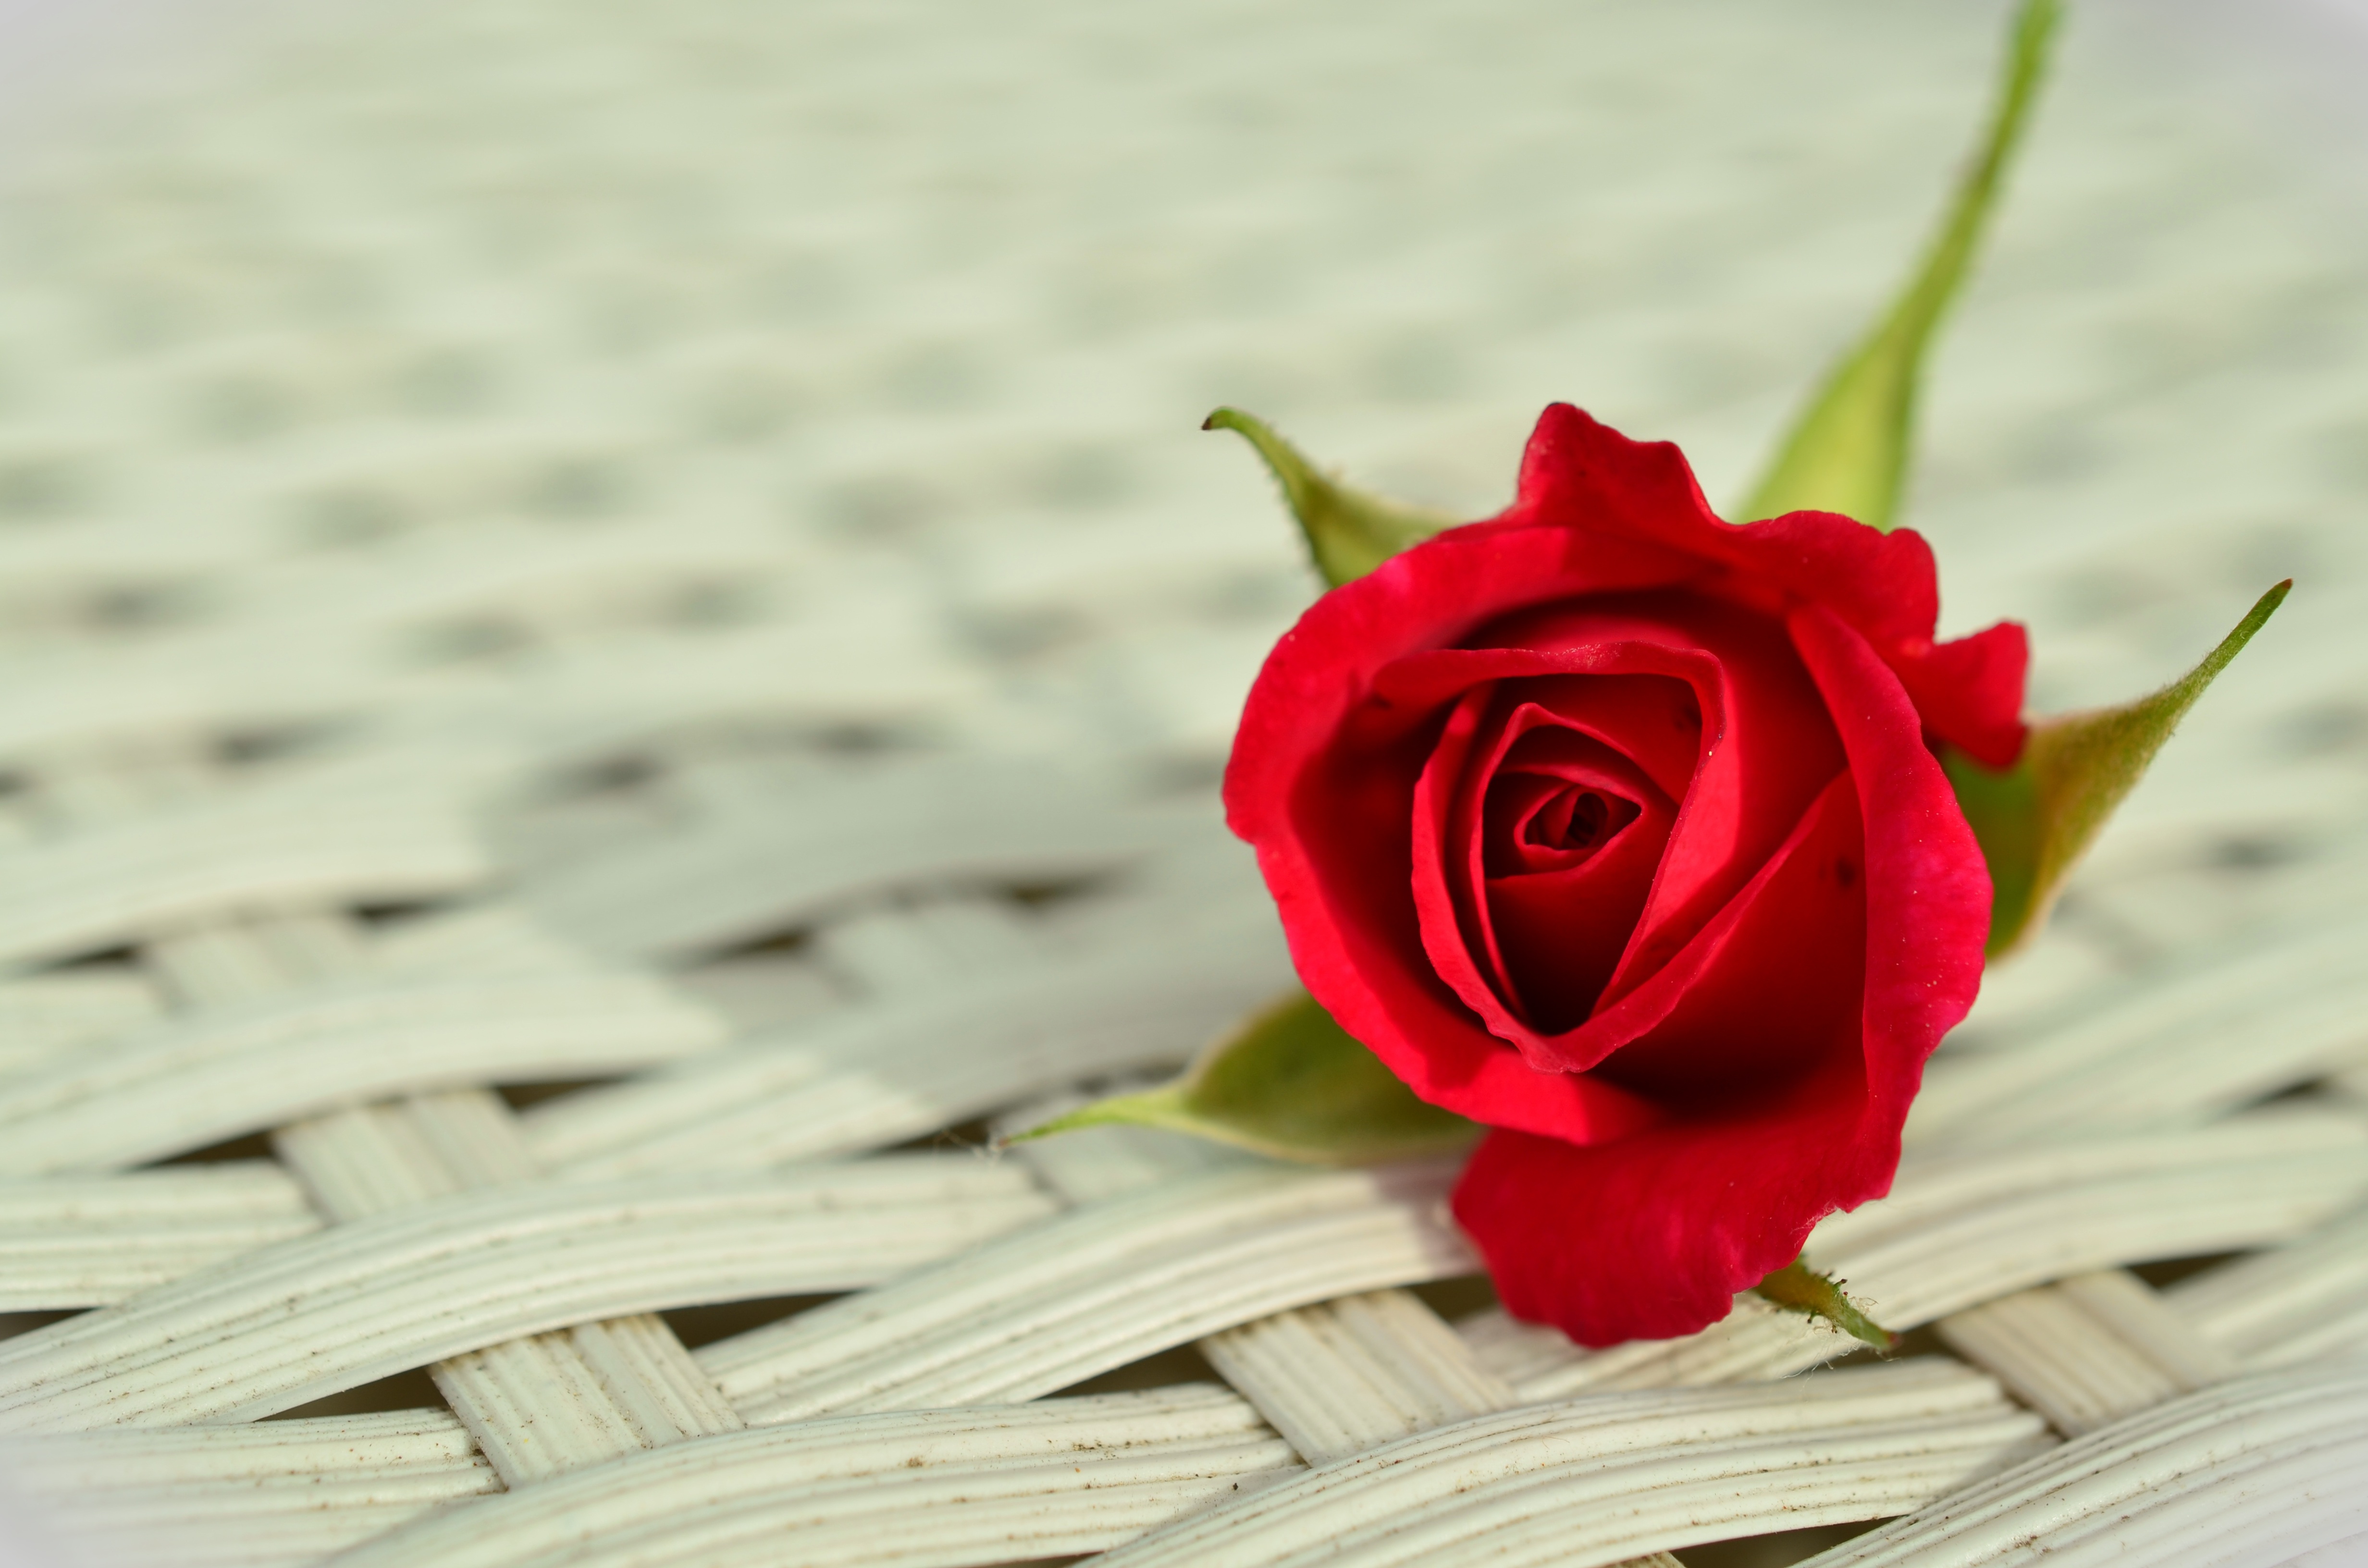
plant, white, flower, petal, love, rose, red, romance, romantic, pink, close, red rose, close up, beauty, floristry, rose bloom, macro photography, individually, flowering plant, garden roses, rose family, flower bouquet, cut flowers, floral design, land plant, flower arranging